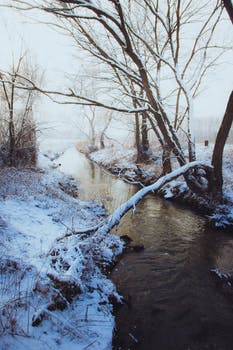
Label: No Watermark